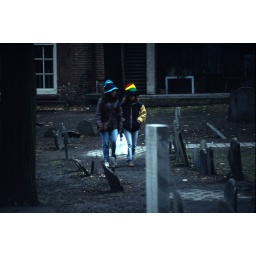
Boston - girls walking among the gravestones in the 1660 Granary Burial Ground